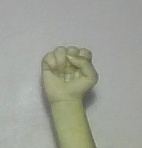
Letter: saad